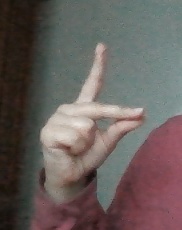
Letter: ta